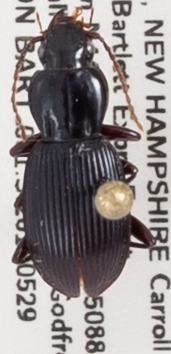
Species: Pterostichus tristis
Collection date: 2019-05-29
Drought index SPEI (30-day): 0.794
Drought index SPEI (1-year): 1.25
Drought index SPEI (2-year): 1.13